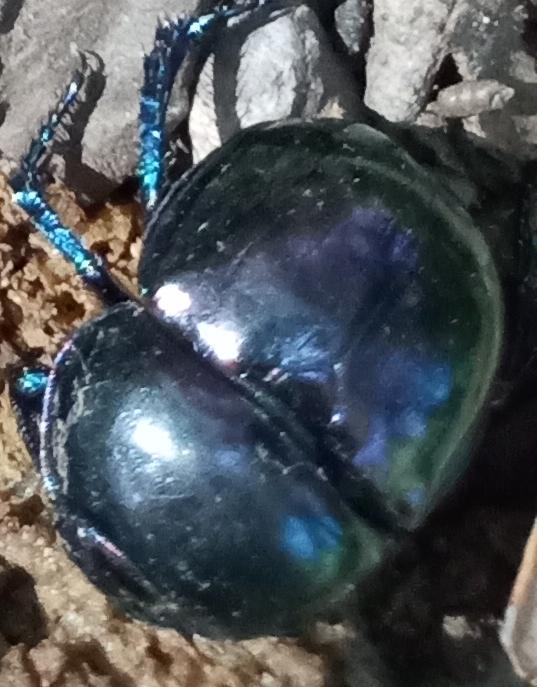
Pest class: non_pest_herbivores